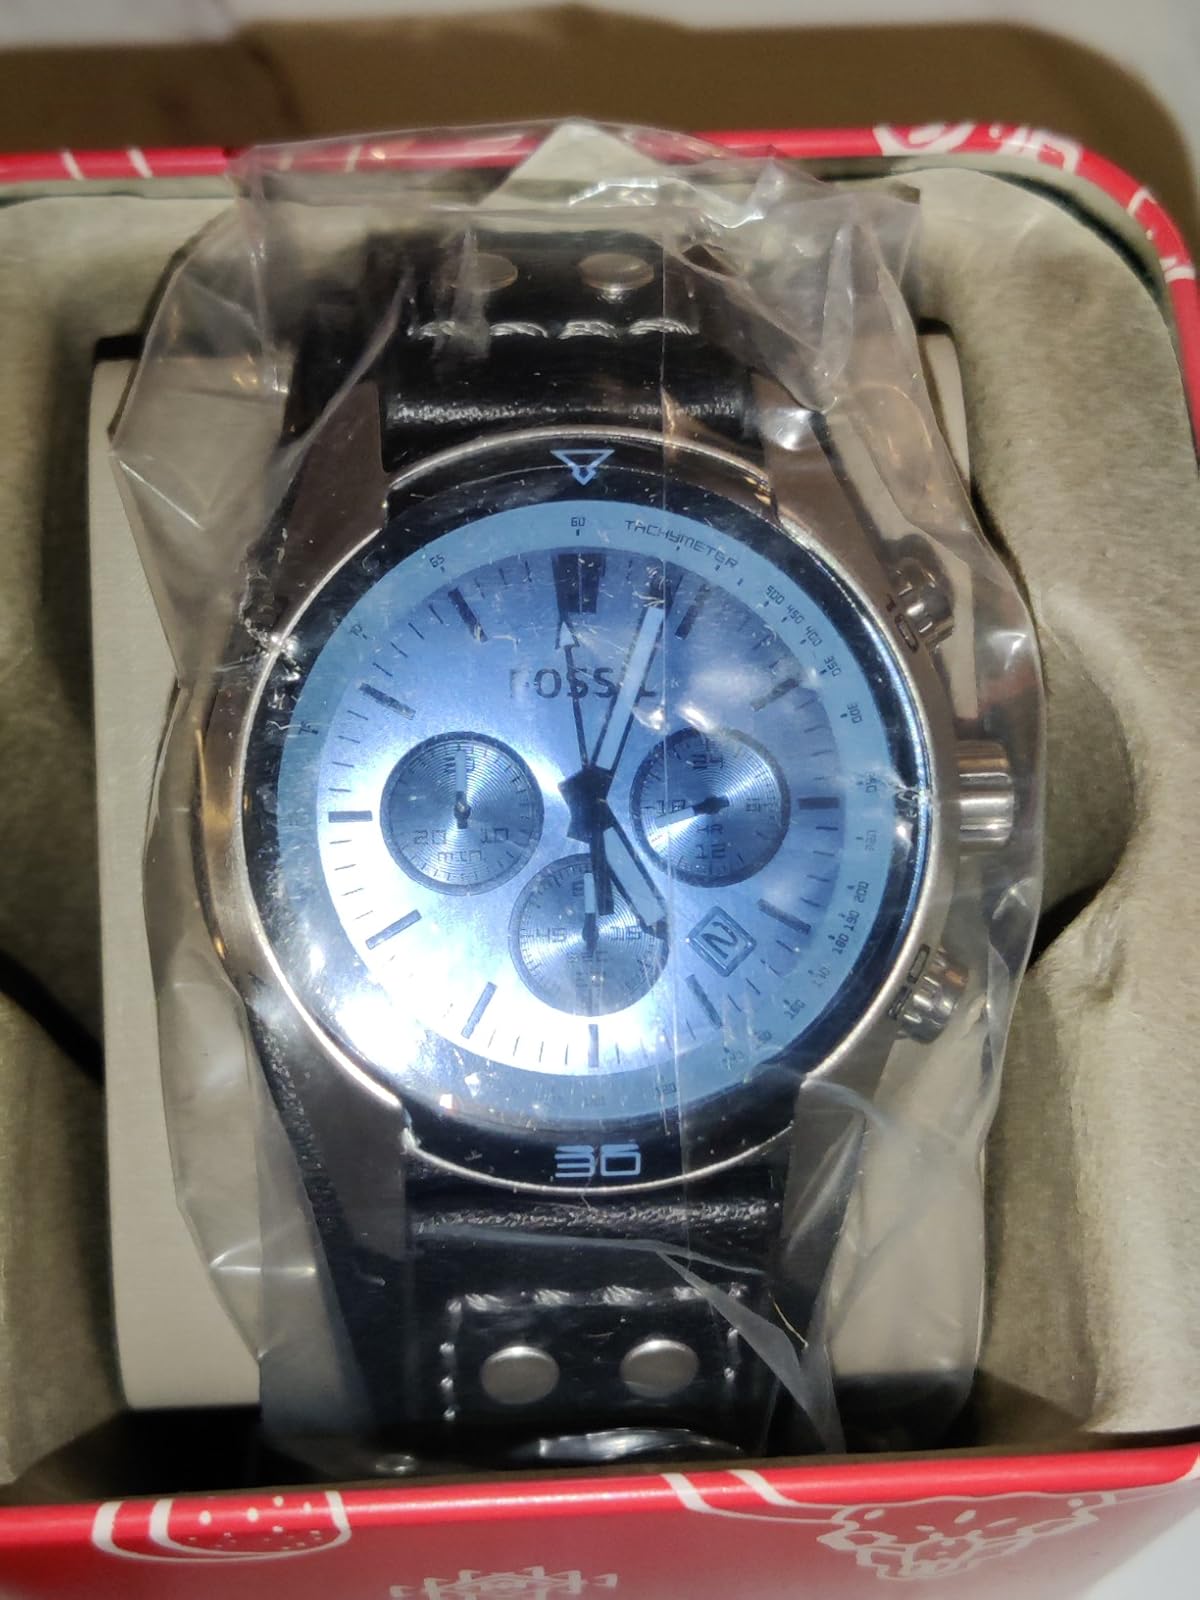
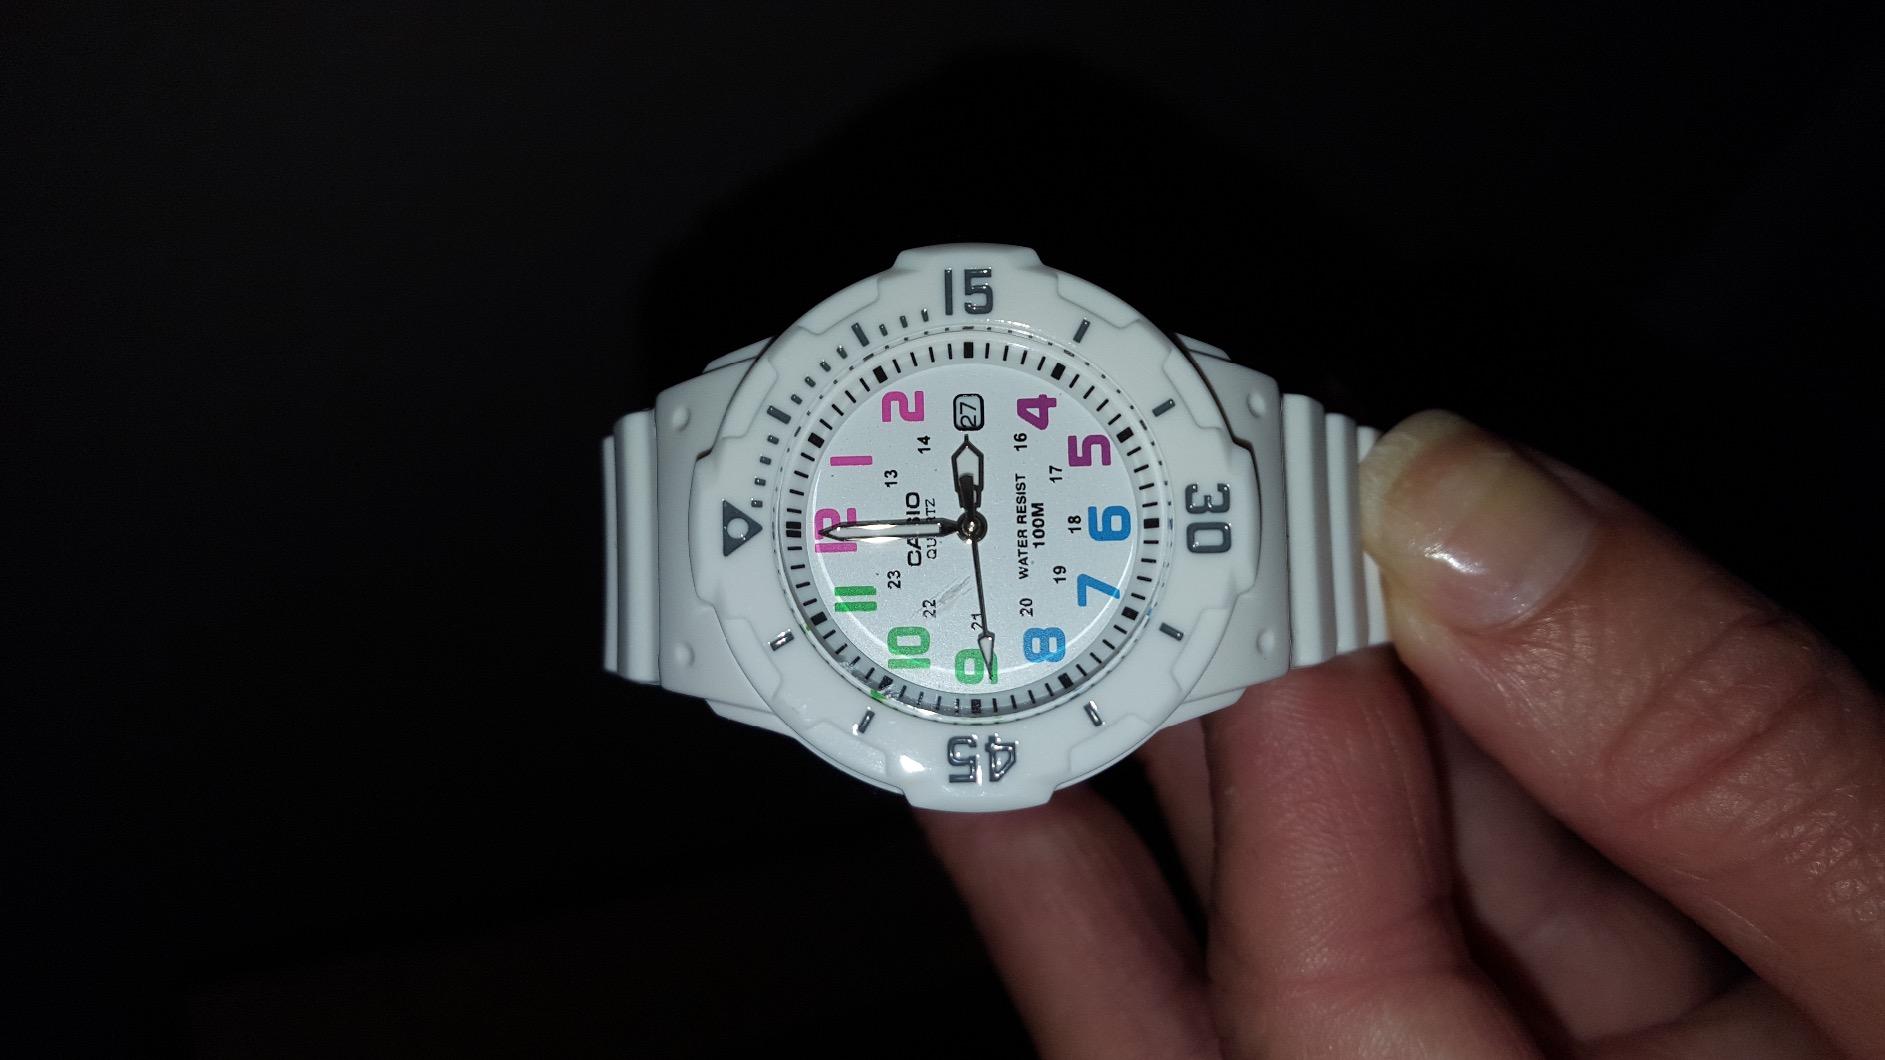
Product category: accessories_watch
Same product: no